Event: Nepal Earthquake
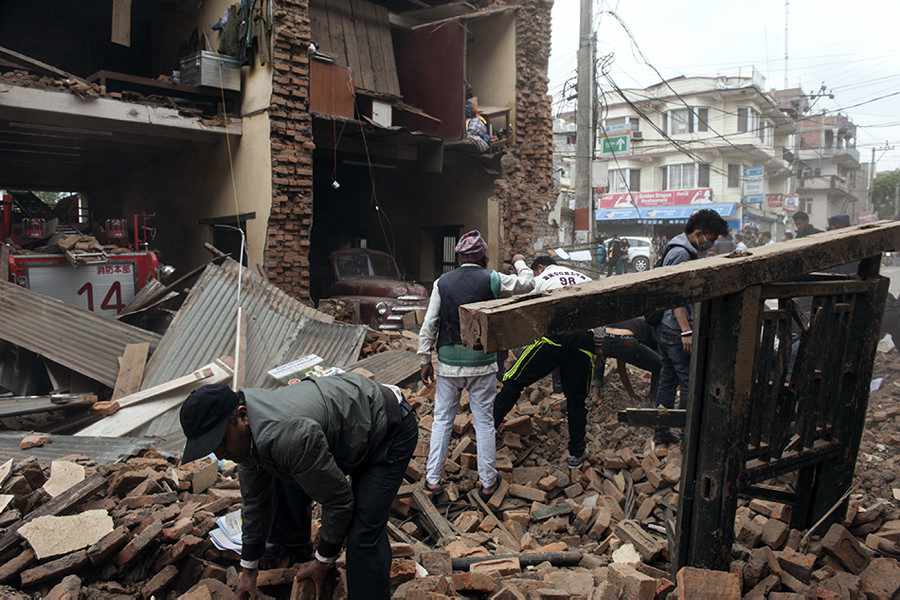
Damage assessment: damage